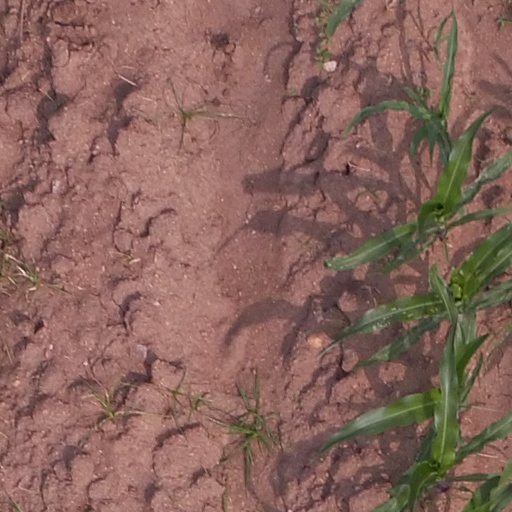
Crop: maize; corn